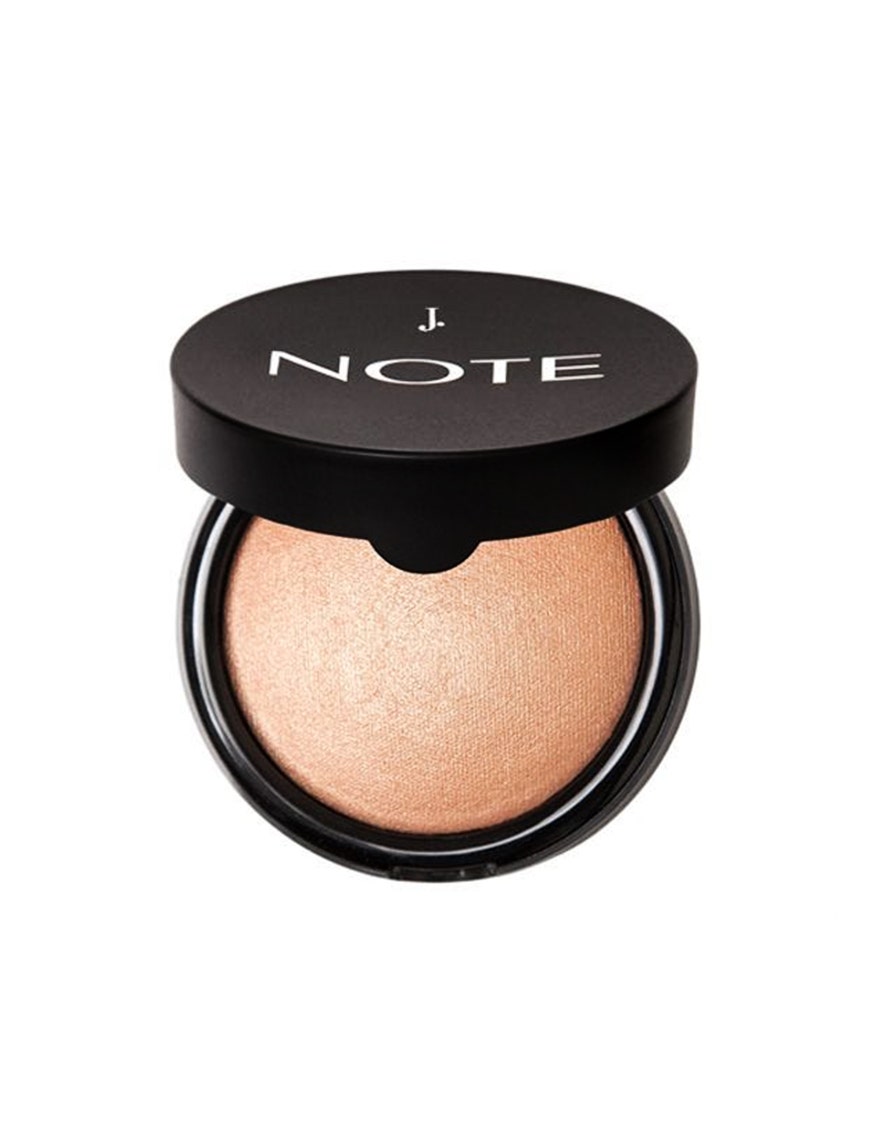
golden note eye shadow